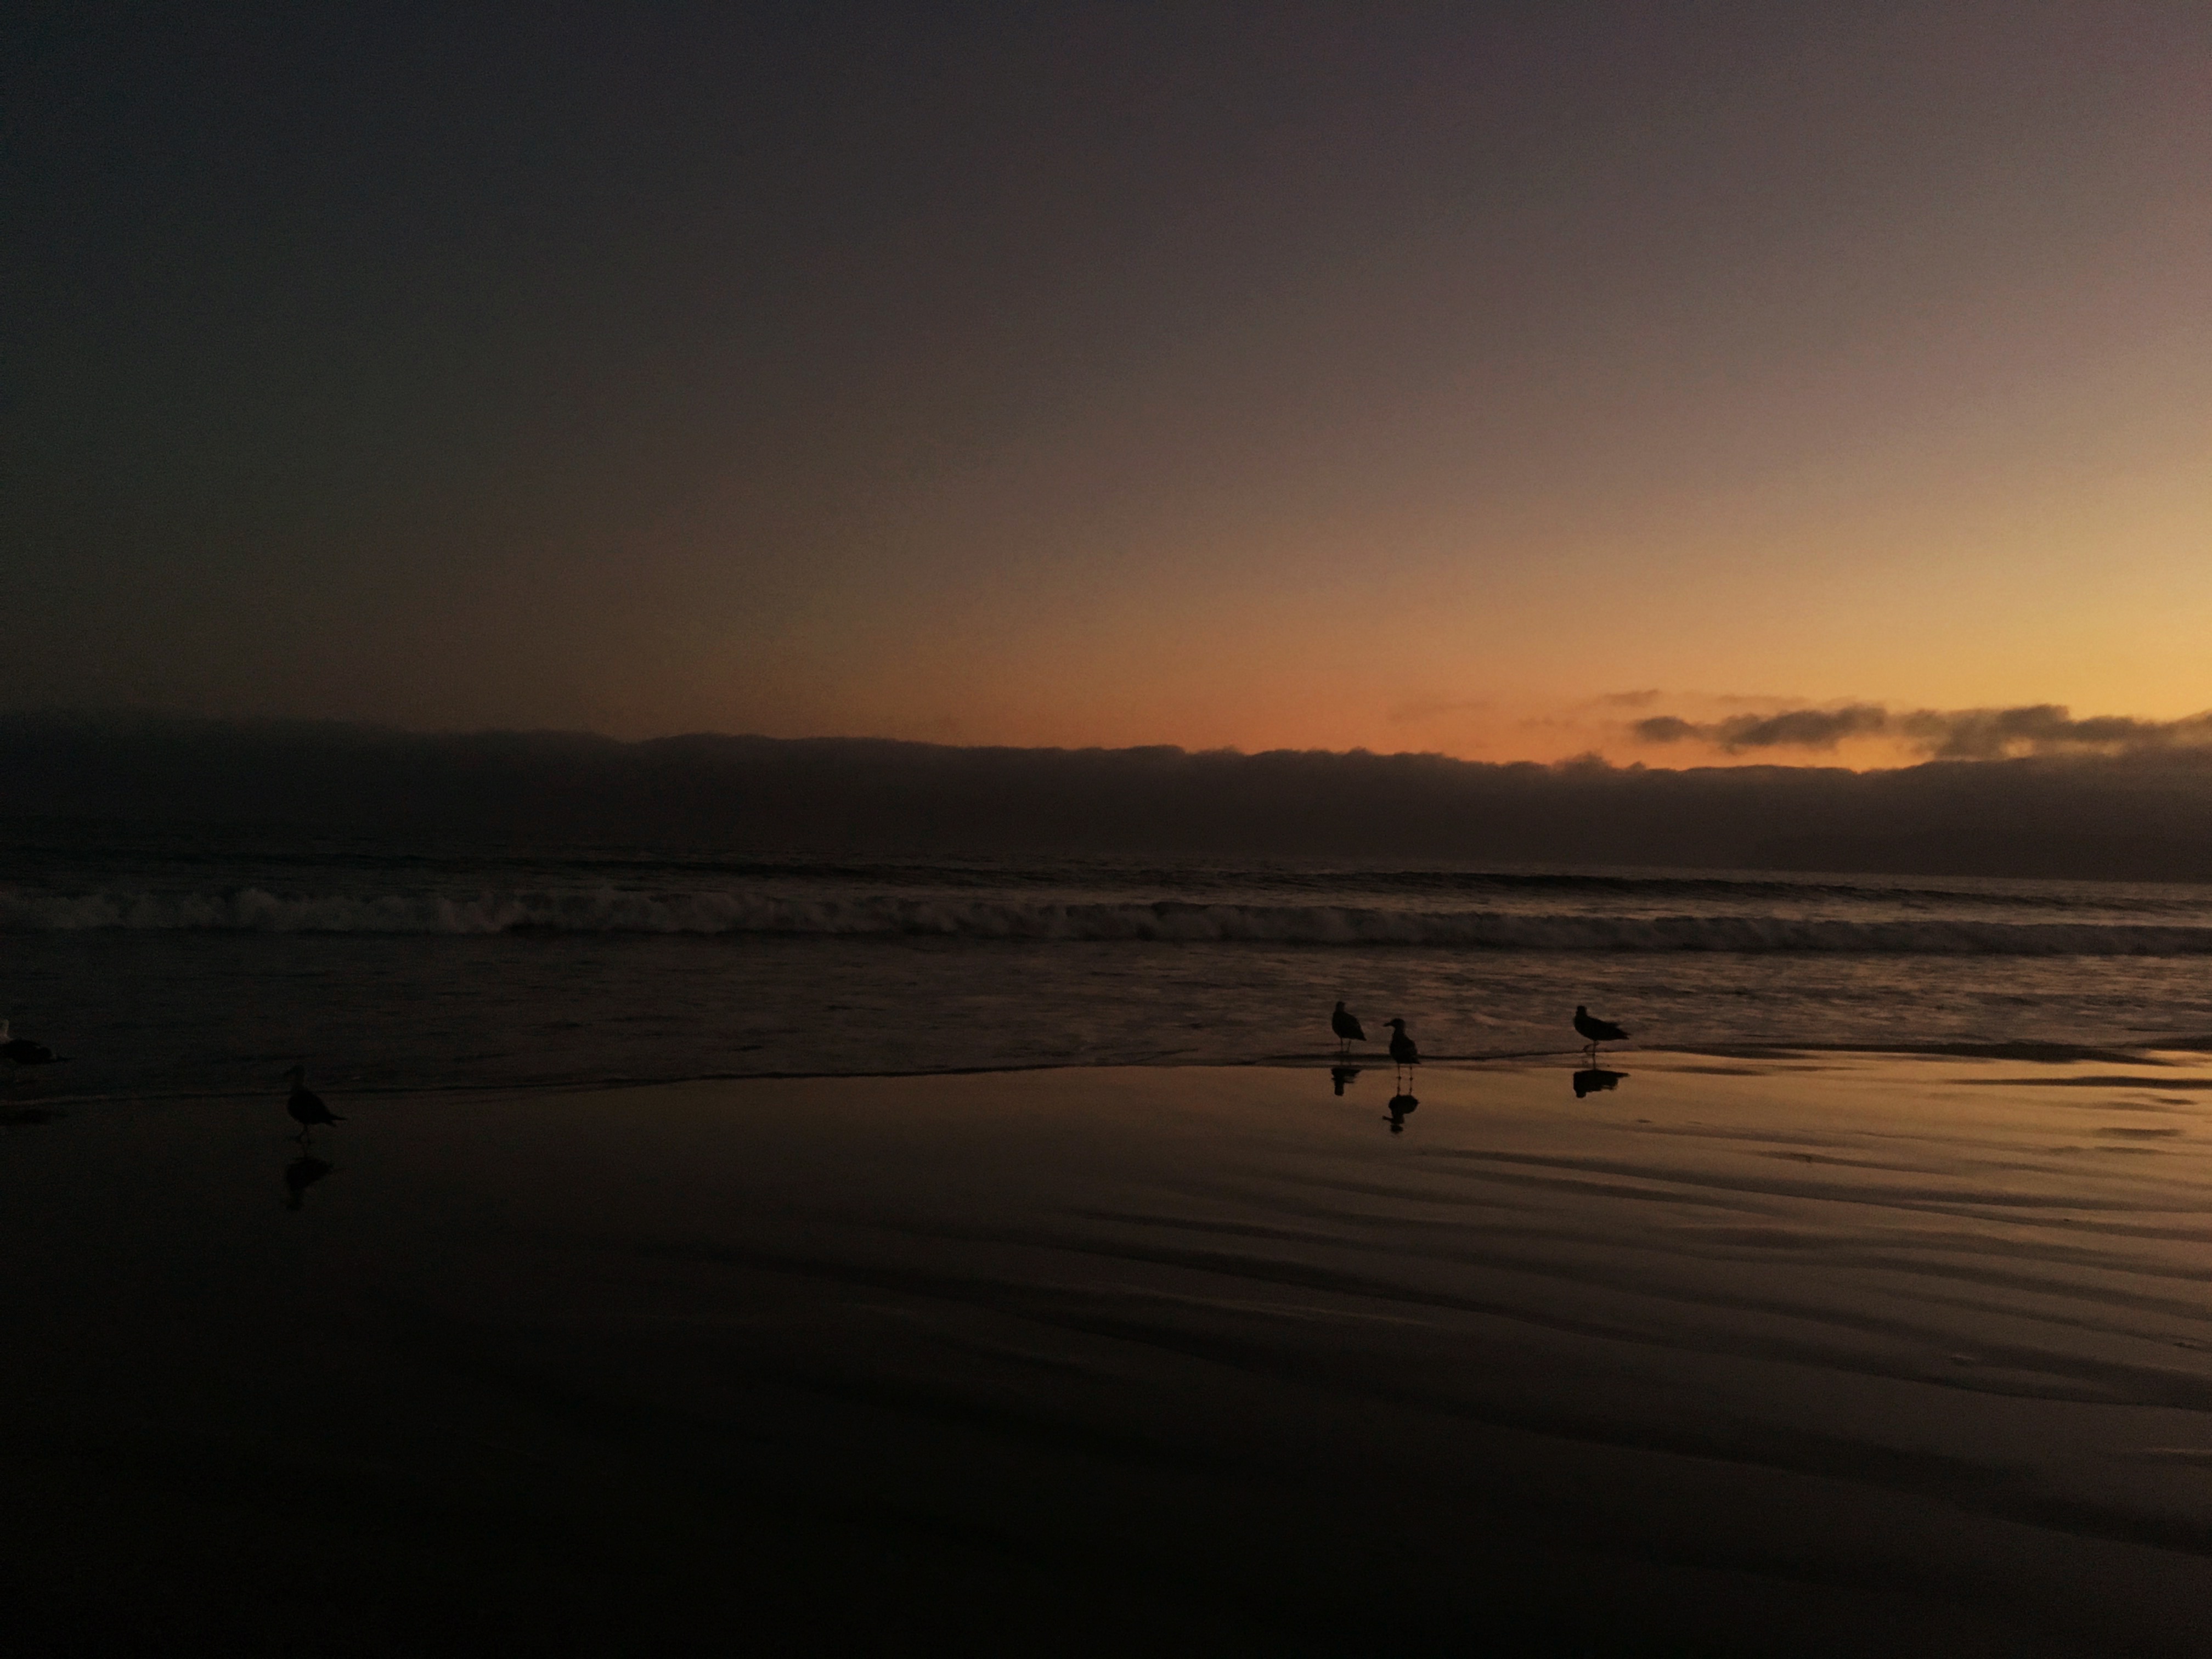
beach, sea, coast, sand, ocean, horizon, cloud, sun, sunrise, sunset, sunlight, morning, shore, wave, dawn, dusk, evening, reflection, body of water, mudflat, atmospheric phenomenon, wind wave